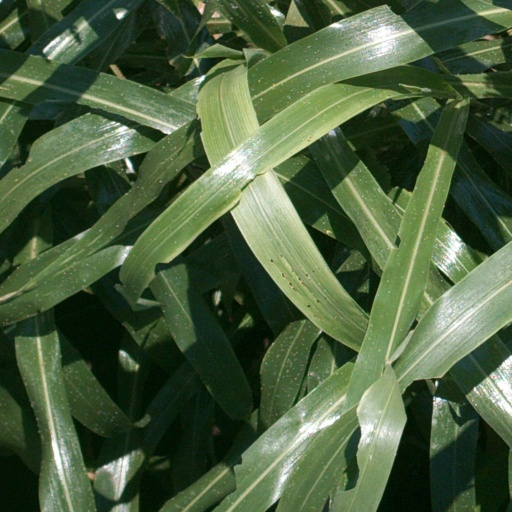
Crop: sorghum